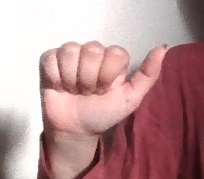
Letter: dhad